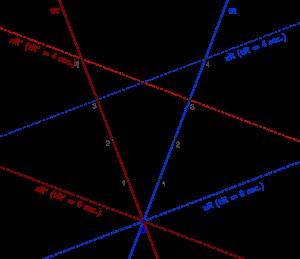
Le terme dilatation du temps désigne un effet de la relativité restreinte selon lequel l'intervalle de temps entre deux événements mesuré dans un référentiel inertiel quelconque est toujours supérieur à l'intervalle de temps mesuré dans le référentiel inertiel où ces deux événements ont la même position spatiale.